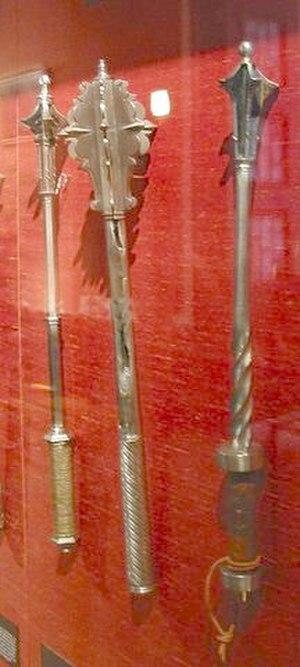
La masse d'armes est une arme contondante constituée d'une masse lourde accrochée au bout d'un bâton plus ou moins long. Arme voisine du gourdin, dérivée de l’outil masse, ce fut l'une des premières armes utilisées par l’humanité. Au Moyen Âge, l'amélioration des armures rend les coups de taille moins efficaces, les masses d'armes permettent alors d'enfoncer et de déformer ces protections provoquant ainsi des dommages importants.